My Nigga

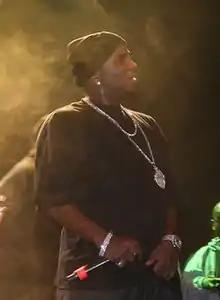
Young Jeezy joined YG during the majority of his television appearances where they performed the song.

"My Nigga" debuted at number 67 on the "Billboard" Hot 100 the week of October 19, 2013. Six weeks later, it peaked at number 19 on the week of November 30, 2013. It stayed in the Top 30 for fourteen weeks before reaching number 19 again on the week of March 15, 2014. It spent a total of twenty-eight weeks on the chart. As of March 16, 2014, the song has sold 1,204,457 copies in the United States according to Nielsen SoundScan. On December 10, 2020, the single was certified quintuple platinum by the Recording Industry Association of America (RIAA) for combined sales and streaming data of over five million units in the United States.